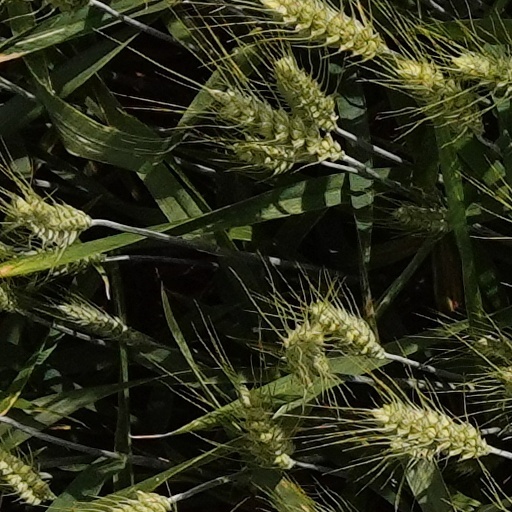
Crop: wheat